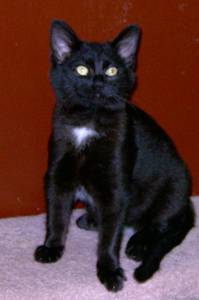
Label: cat